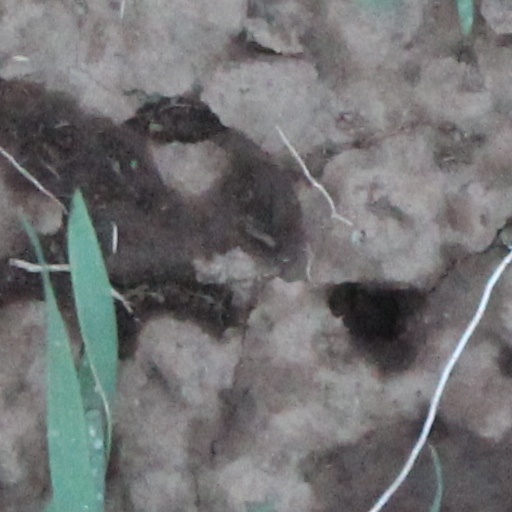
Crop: wheat